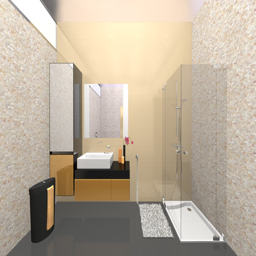
the camera shows shower room , gradually focusing on the flower